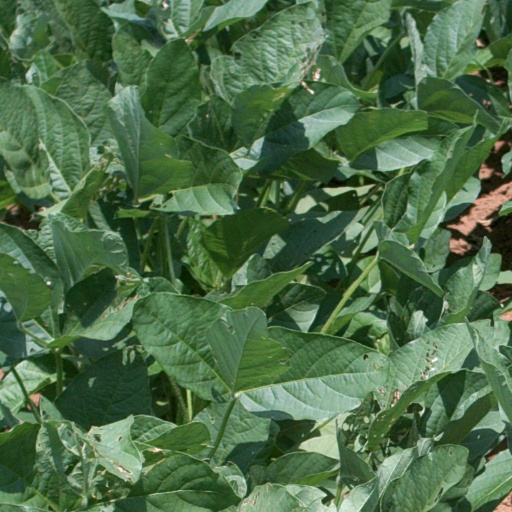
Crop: soybean